Yusif Mammadaliyev

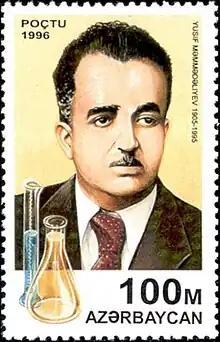
Stamp of Azerbaijan dedicated to the 90th anniversary of Yusif Mammadaliyev

The main scientific works of Yusif Mammadaliyev are related to catalytic progressing of oil and Fuel oil. He is the founder of petrochemistry in Azerbaijan. He suggested new methods of chlorination and bromination of different hydrocarbons with participation of catalysts and especially showed the ways of obtaining carbon tetrachloride, chloromethane, dichloromethane and other valuable products by means of chlorination of methane, initially in stationary catalyst, and then in hot layer. Researches in the sphere of catalytic alkylation of aromatic, paraffinic, naphthenes hydrocarbons with the help of unsaturated hydrocarbons, enabled the synthesis of the components of aviation fuels on industrial scale. The major works were executed in the sphere of catalytic aromatization of benzine fraction of Baku oil, obtainment of washing agents, flint-organic compounds, production of plastics from pyrolized products, analysis of Naftalan oil's action mechanism. He repeatedly represented Azerbaijan in congresses, conventions and symposiums held by the USSR, United States, Italy, France, England, Moldavia, Poland and other countries.